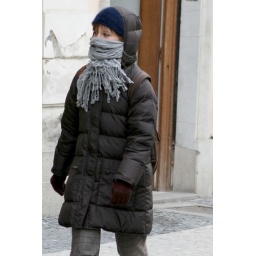
Young girl in cold winter Prague hood up in puffy downcoat, face covered by scarf